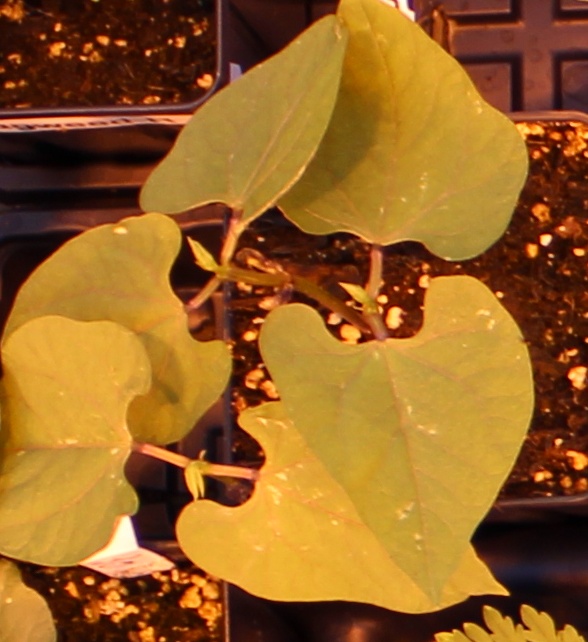
Label: Blackbean